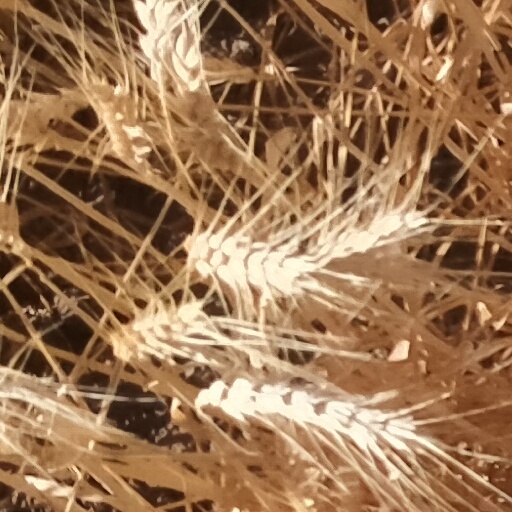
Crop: wheat